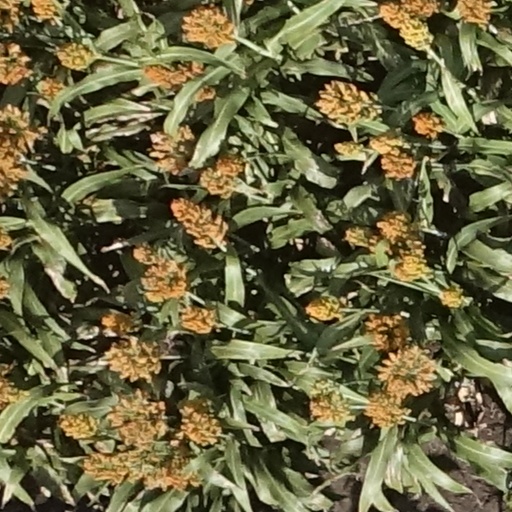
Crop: sorghum